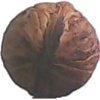
Label: Walnut 1